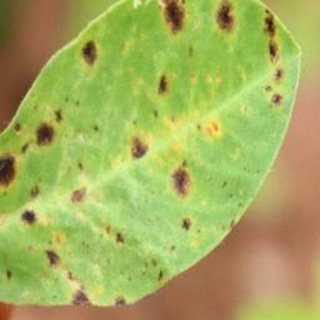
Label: groundnut_late_leaf_spot